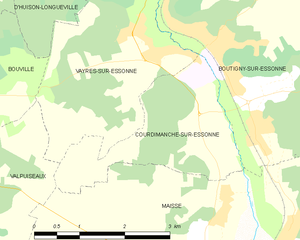
Carte des communes françaises Courdimanche-sur-Essonne